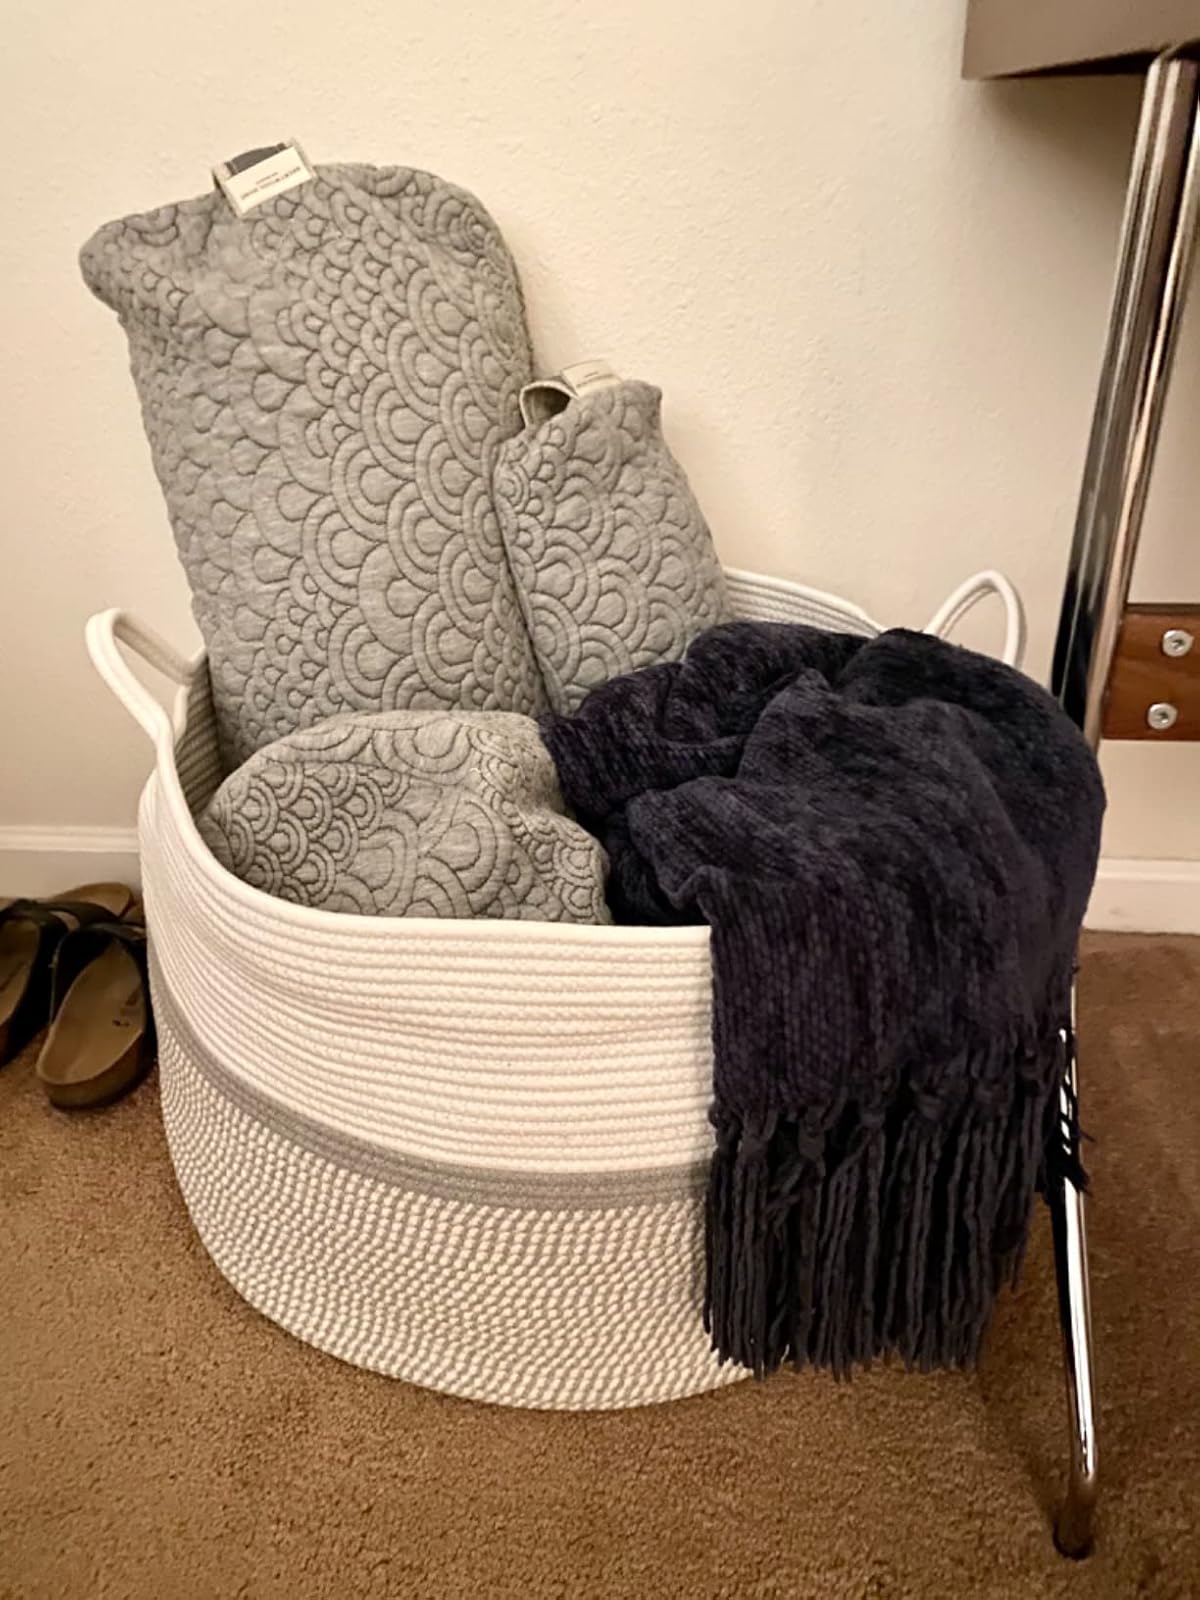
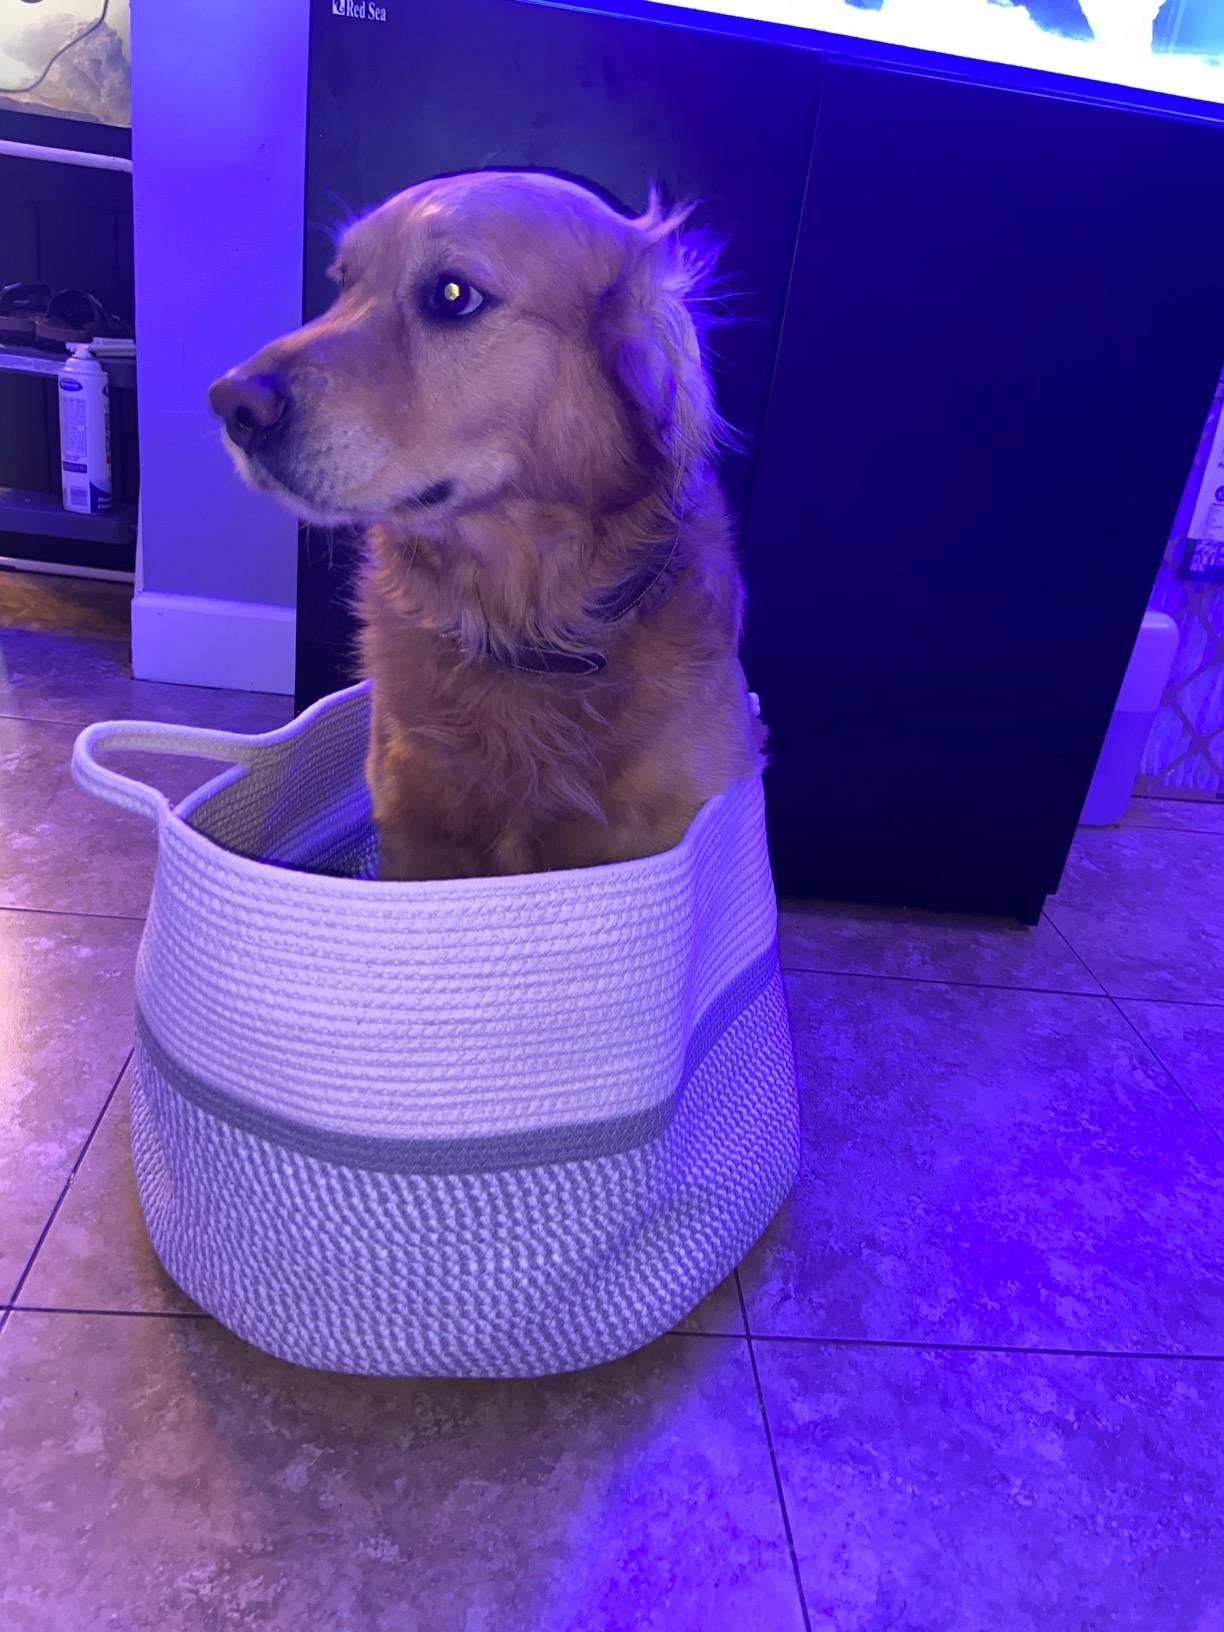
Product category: items_hamper
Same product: yes